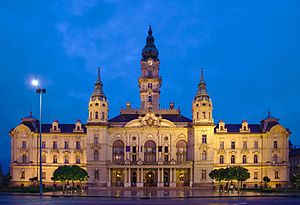
Győr
Győr er en by i det nordvestlige Ungarn, hvor den er hovedby i amtet Győr-Moson-Sopron.